Pavia

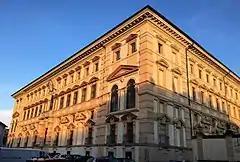
Collegio Borromeo

Then come the Museum of Chemistry, that of Physics and the Museum of Mineralogy, founded by Lazzaro Spallanzani.